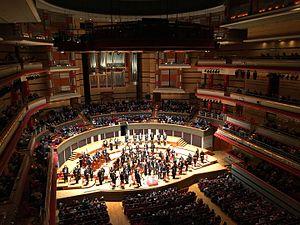
Mirga Gražinytė-Tyla, de son vrai nom Mirga Gražinytė, née le 29 août 1986, est une cheffe d'orchestre lituanienne. Elle est directrice musicale de l'Orchestre symphonique de Birmingham depuis septembre 2016.